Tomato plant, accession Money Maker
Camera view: horizontal (90 deg, fisheye); turntable rotation: 60 degrees
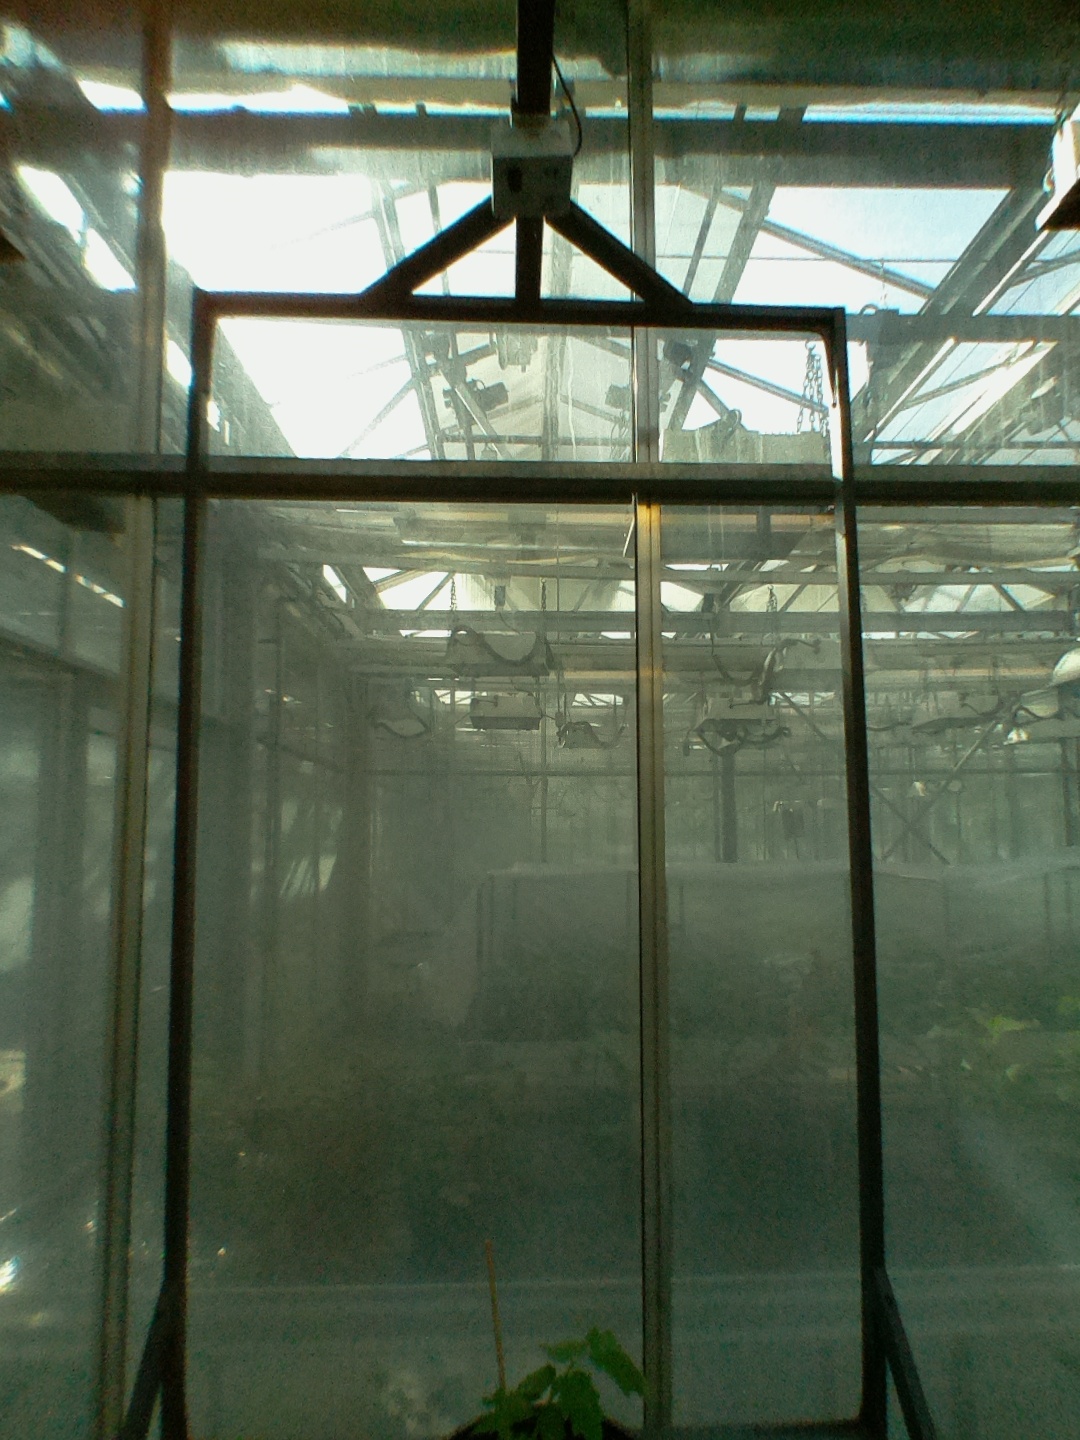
BBCH growth stage 13: 6 of true leaves visible